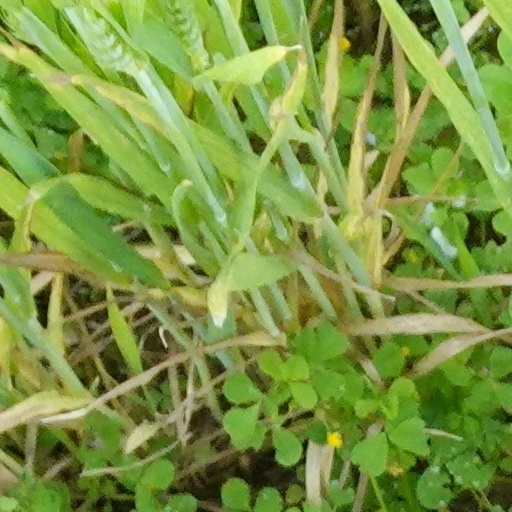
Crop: wheat